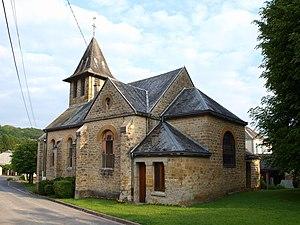
Toges (Ardennes, France)